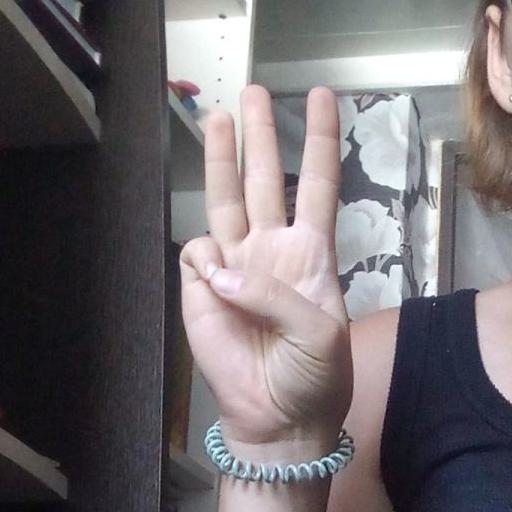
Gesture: three